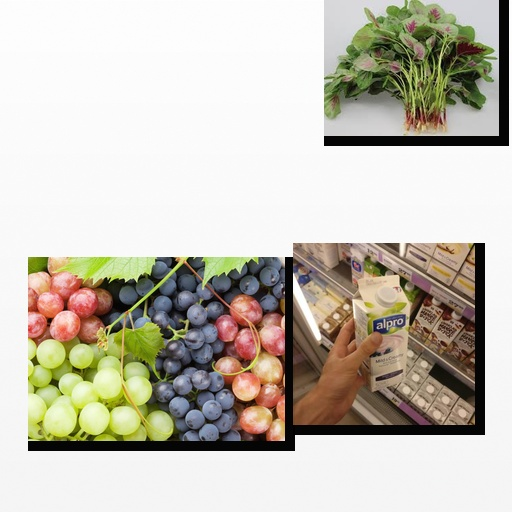
Food items: amaranth, grapes, blueberry_soy_yogurt